United States Marine Corps Force Reconnaissance

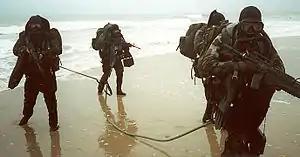
A four-man fireteam of Marines simulates infiltrating a beachhead to gain information about the enemy and the adjacent beaches to help forecast a ship-to-shore landing operation — "an example of green operations"

Green operations are the principal mission of Force Recon to collect any pertinent intelligence of military importance, observe, identify, and report adversaries to MAGTF commanders. Like Division Recon (also known as the Marine Recon Battalions), they employ a mixed element of amphibious reconnaissance and ground reconnaissance. This practice fundamentally covers a wide spectrum of reconnaissance but primarily the FORECON operators conduct deep reconnaissance. Their reconnaissance missions include preliminary (or "pre–D-Day") and post-assault reconnaissance. Some examples are: